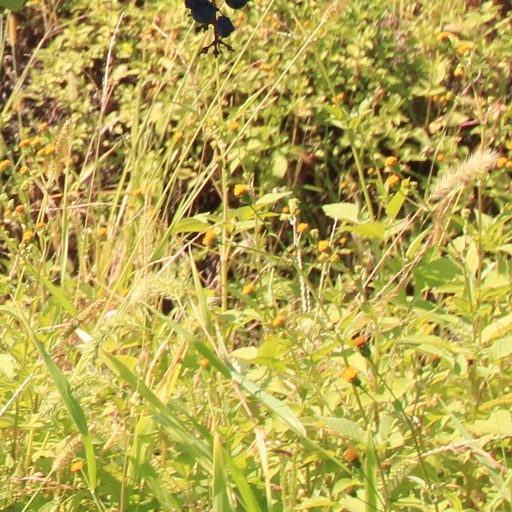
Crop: grape